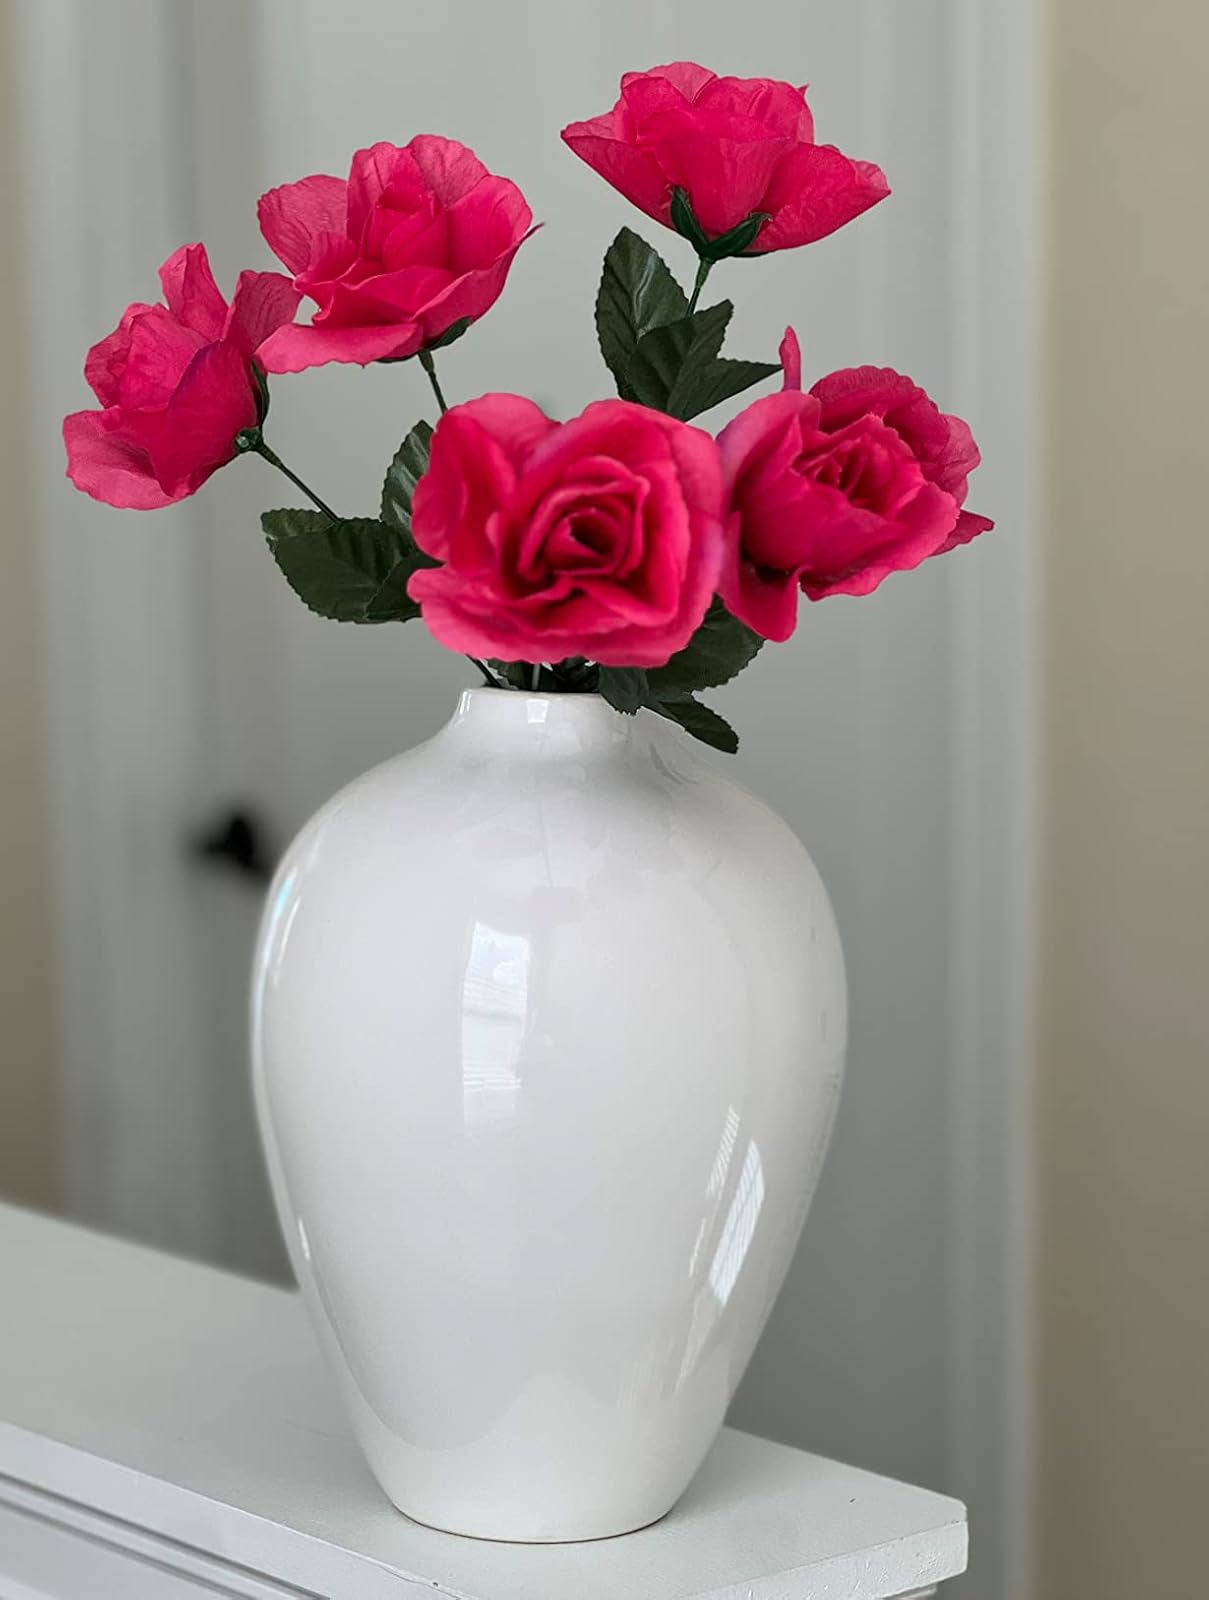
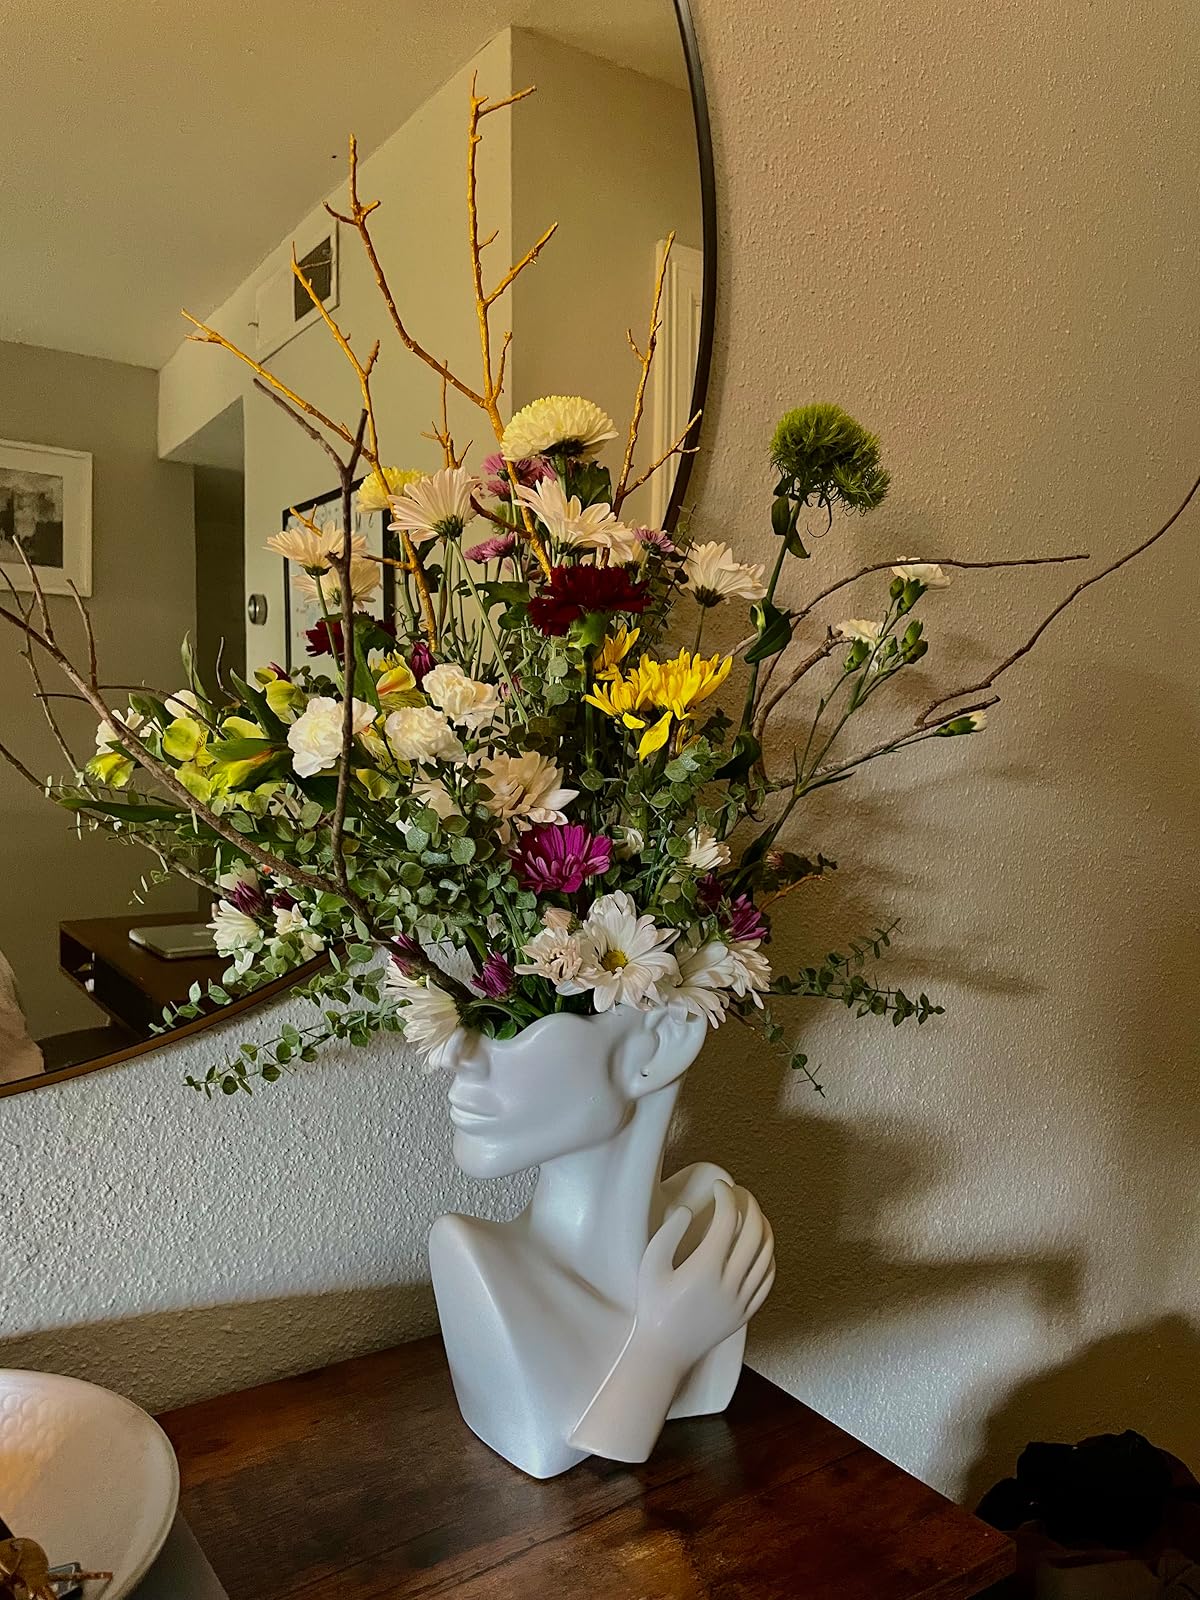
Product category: vase
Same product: no